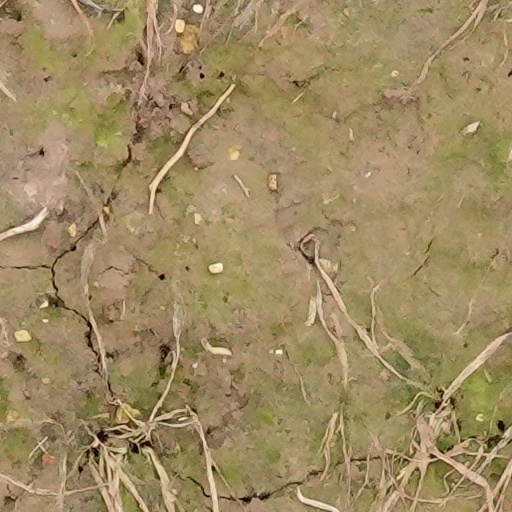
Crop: wheat